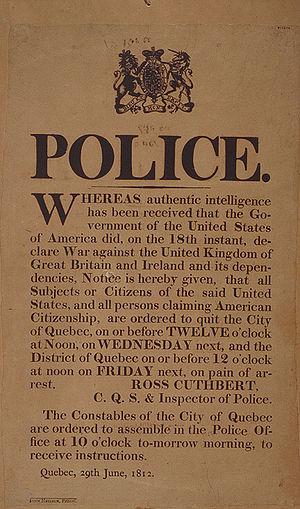
Annonce de l'expulstion des citoyens des États-Unis de la ville de Québec, Canada, 1812.
Cet article traite des événements qui se sont produits durant l'année 1812 au Canada.